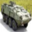
Label: tank